National Hockey Association

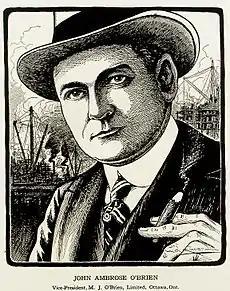
Ambrose O'Brien.

At the same time, Ambrose O'Brien of Renfrew, Ontario– scion of a prosperous silver mine owner and founder of the Renfrew Creamery Kings ice hockey team –was seeking admission to the ECHA so as to be able to contest the Stanley Cup. The team had applied to the Stanley Cup trustees as champions of the Federal League, but had been rejected. At the November 25 CHA founding meeting, held at the Windsor Hotel in Montreal, O'Brien applied to join the CHA but the application was rejected. Sitting in the lobby of the hotel after the CHA meeting, O'Brien met Jimmy Gardner of the Wanderers, whose team had also been rejected by the CHA. Together, they decided to form their own league, the National Hockey Association (NHA). With Cobalt and Haileybury, two other teams controlled by O' Brien, the NHA was founded on December 2, 1909 at a private meeting at 300 St. James Street in Montreal, and adopted the constitution of the ECHA.